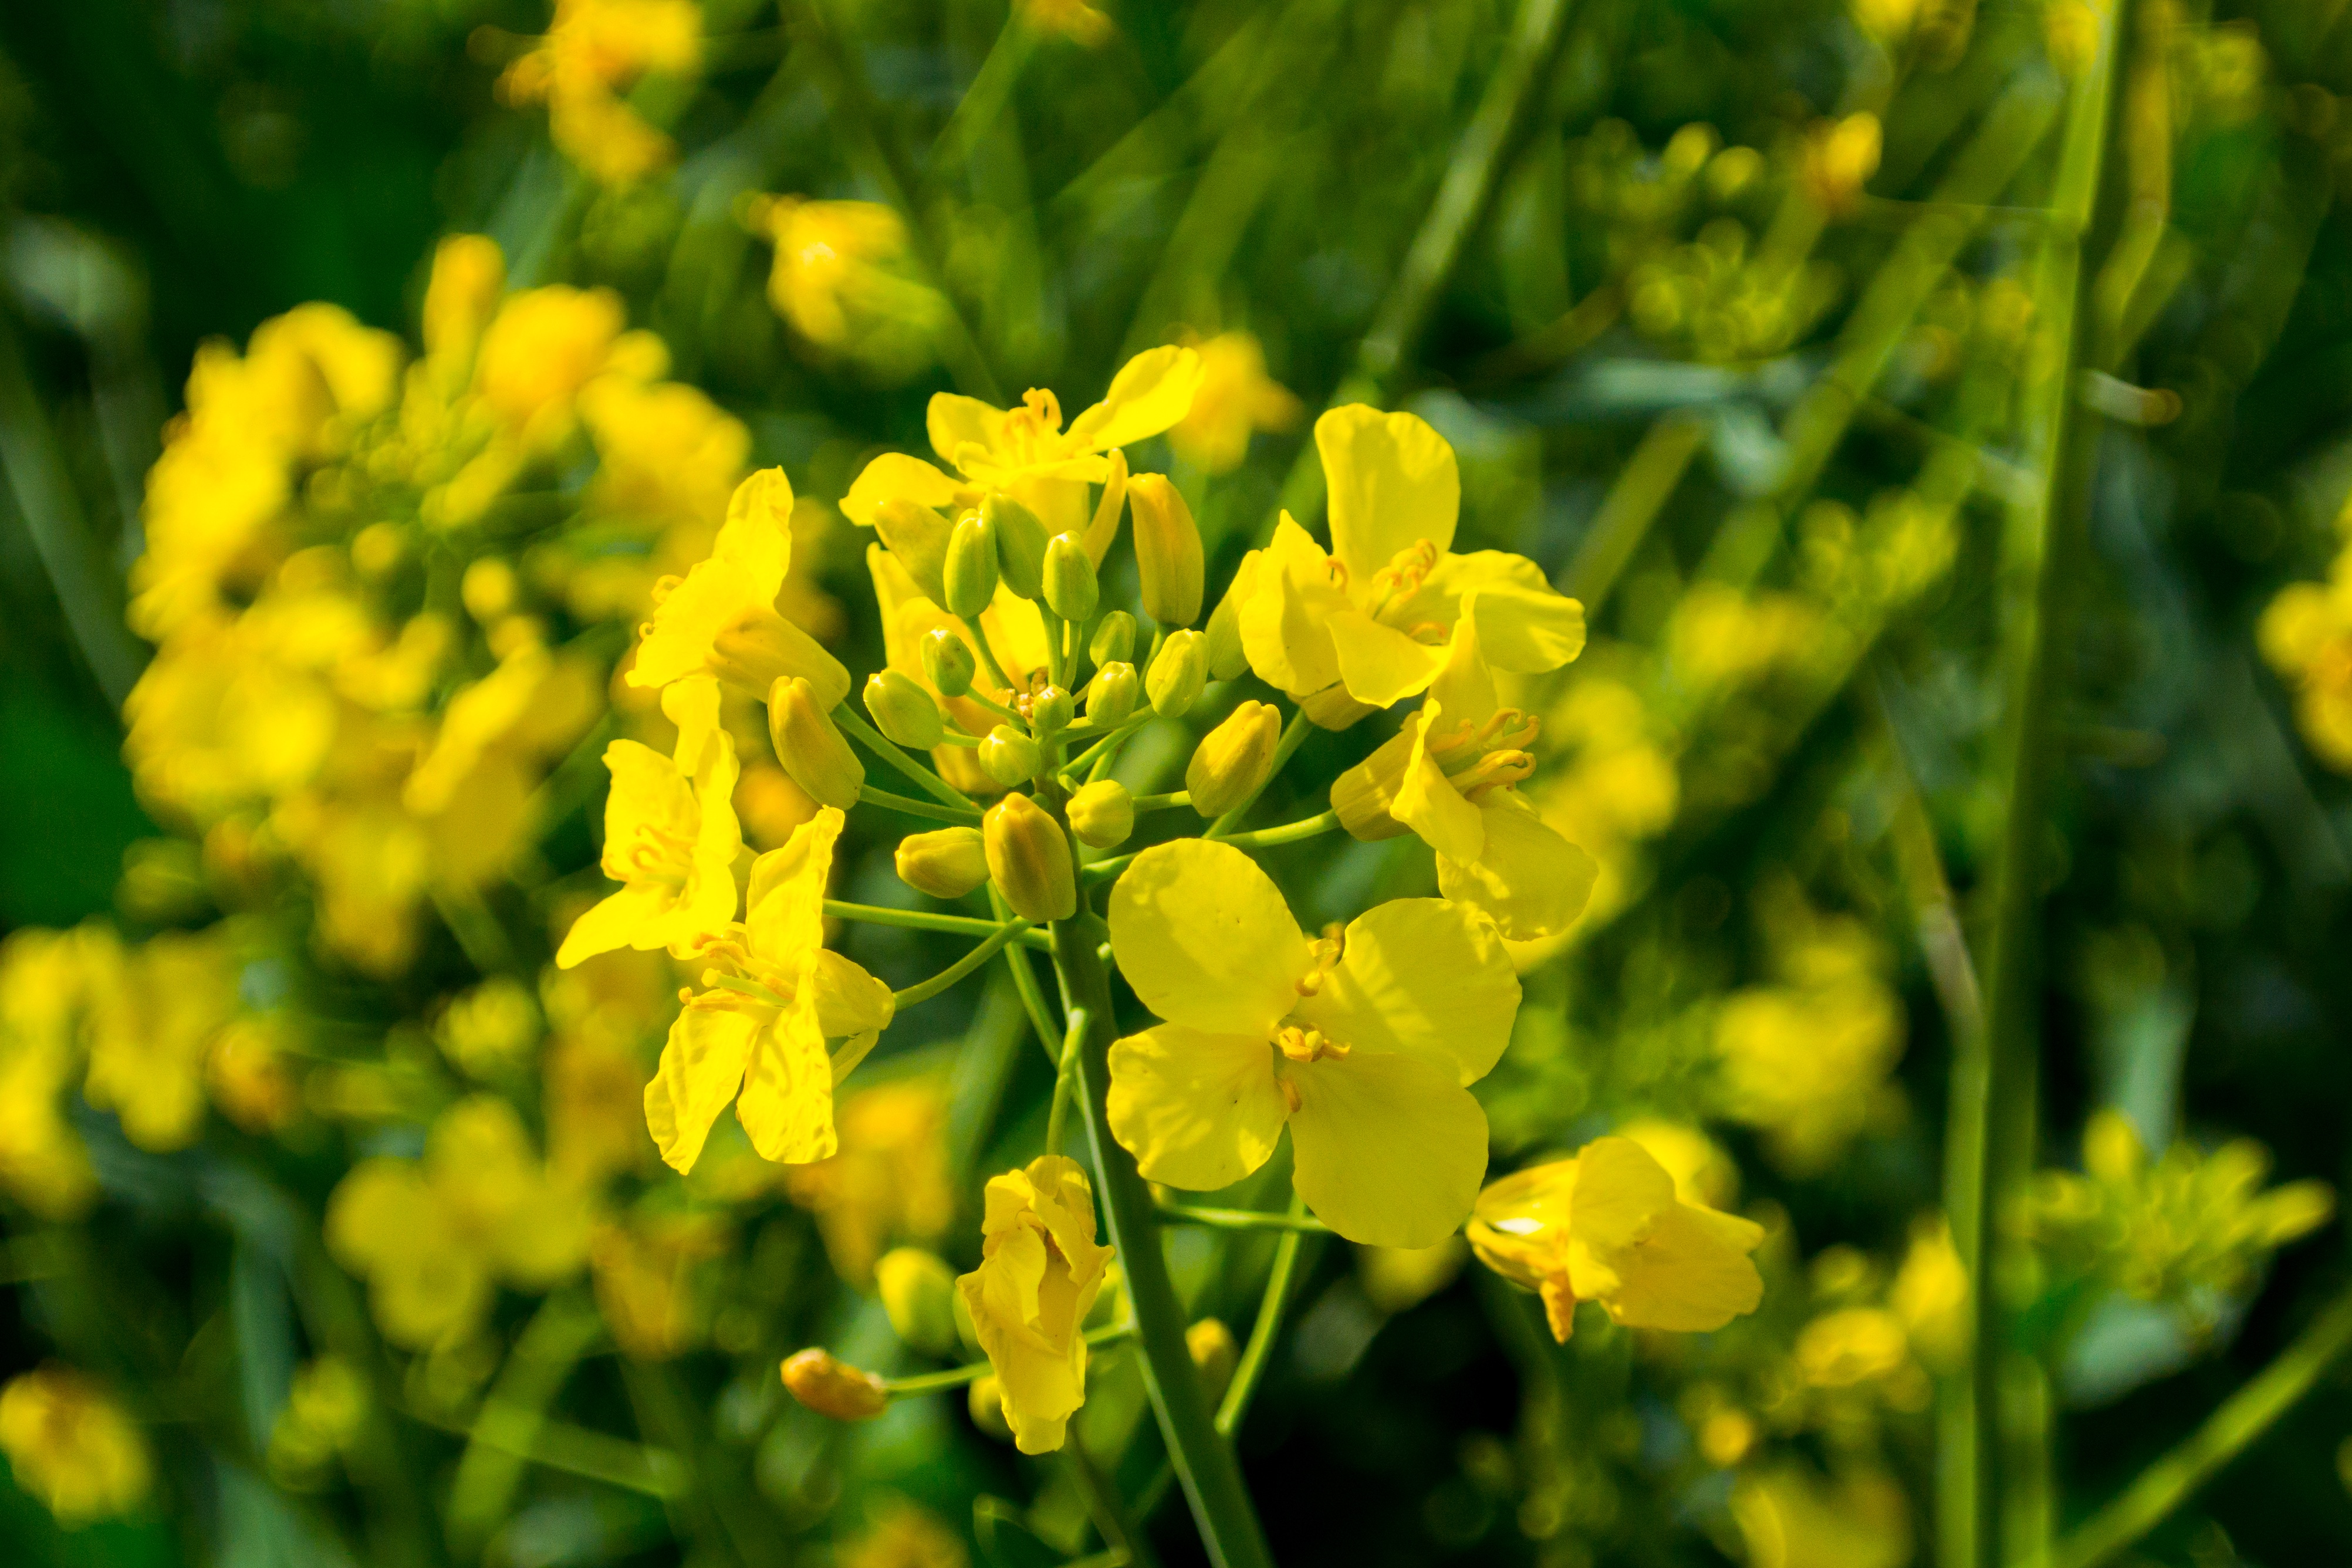
landscape, nature, blossom, plant, field, meadow, flower, bloom, food, spring, green, produce, vegetable, crop, macro, yellow, agriculture, close, flora, rapeseed, wildflower, rue, canola, mustard, brassica, macro photography, oilseed rape, rape blossom, flowering plant, field of rapeseeds, rapeseed oil, rare plant, subshrub, land plant, mustard plant, mustard and cabbage family, brassica rapa, common rue